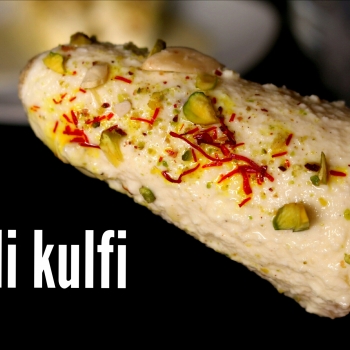
Dish: kulfi